Uqba ibn Nafi

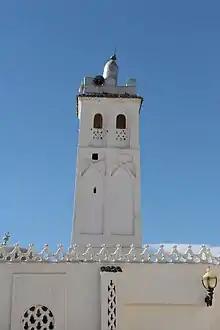
Minaret of the Sidi Uqba Mosque

Uqba's death granted him the legacy of a martyr in North Africa and the first major Muslim figure to be martyred in North Africa. Various traditions support Uqba wanting to die as a martyr. For example, one tradition holds that a Muslim leader warned Uqba of his martyrdom saying "O Uqba, maybe you will be one of the army that enters paradise on their mounts." Various groups in North and West Africa claim descent from Uqba like the Fulani, the Kunta and the Iwellemmedan.